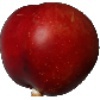
Label: Nectarine 1